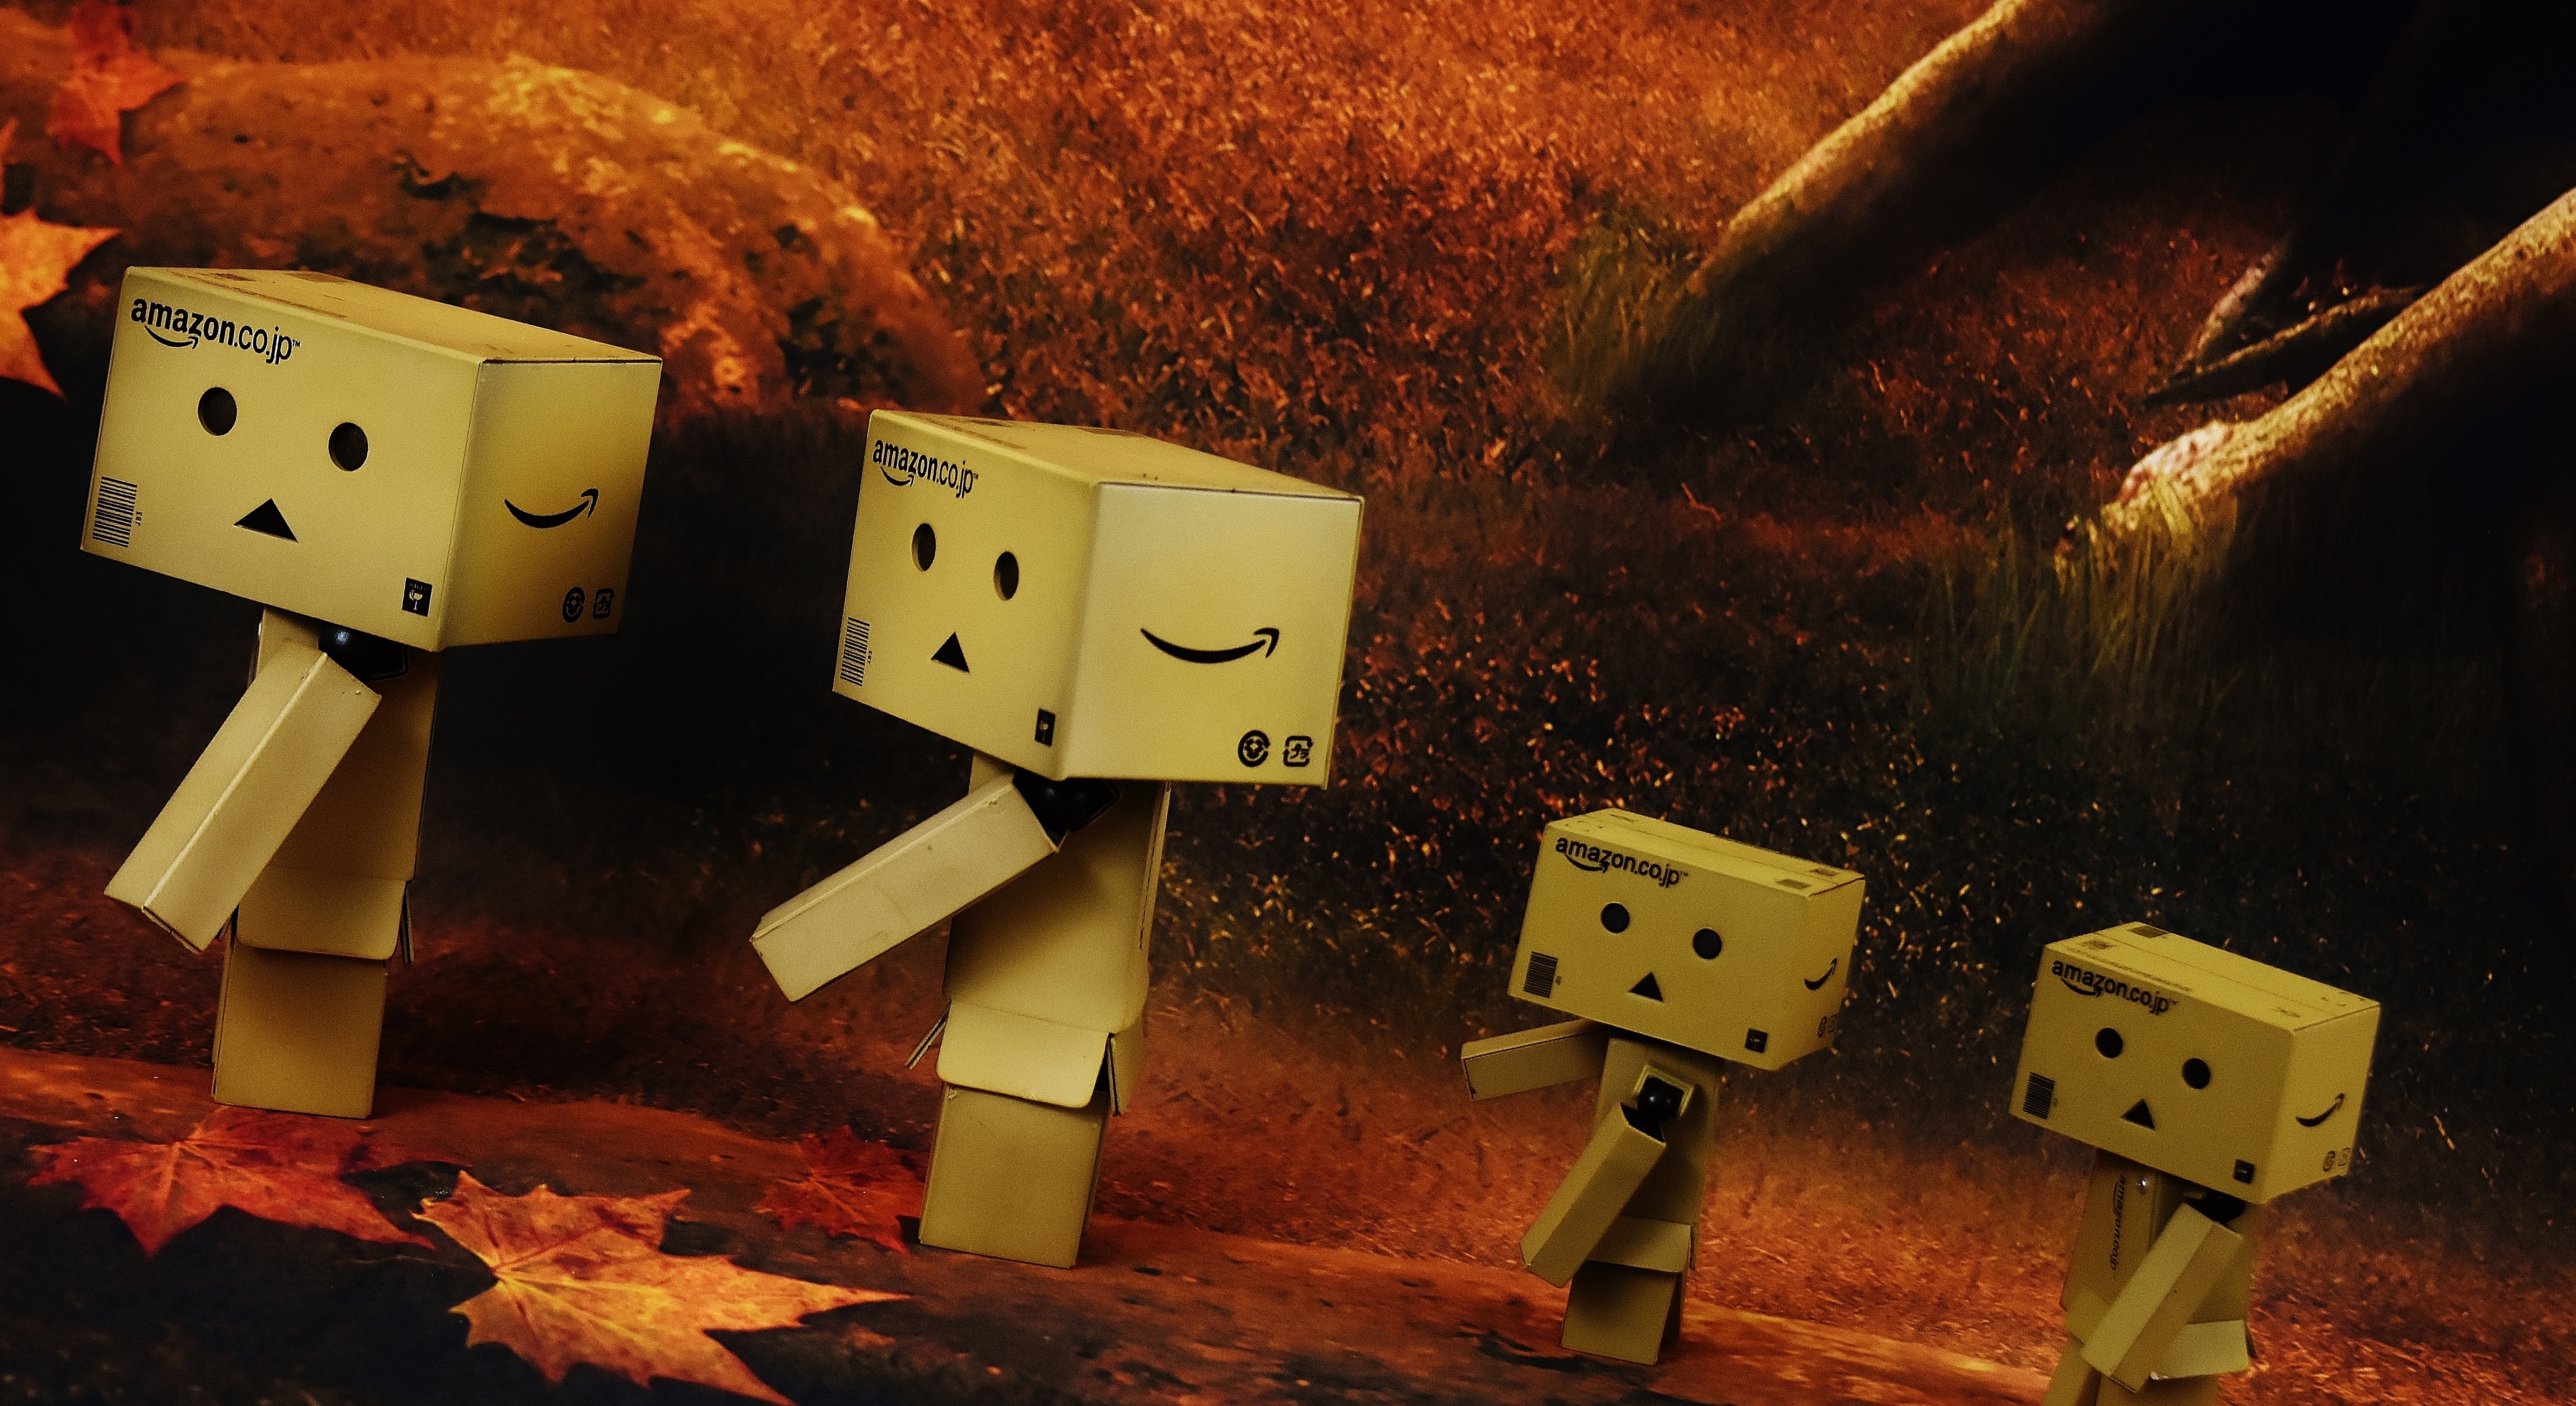
light, night, number, cute, red, color, darkness, family, funny, figures, games, danbo, screenshot, night hike, computer wallpaper